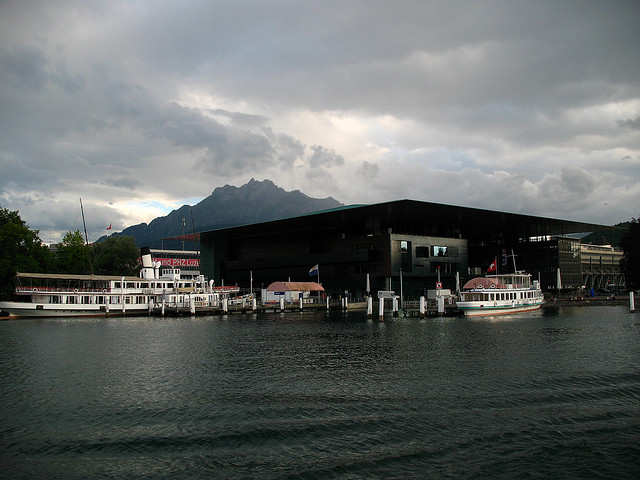
Boat docked at pier next to building on cloudy day.

A large boat in the water pulled up to a dock by a building.